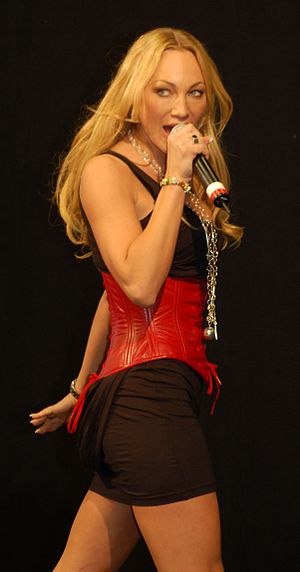
Charlotte Perrelli
Charlotte Perrelli, er en svensk dansebands- og popsangerinde, der vandt Eurovision Song Contest 1999 med Take Me To Your Heaven.